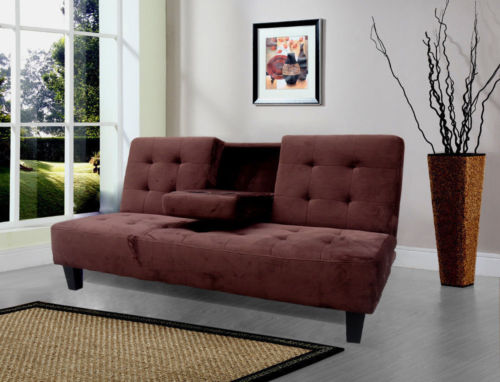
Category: sofa